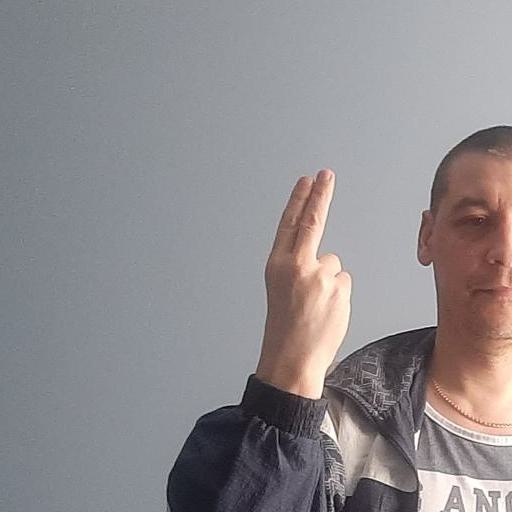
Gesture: two_up_inverted